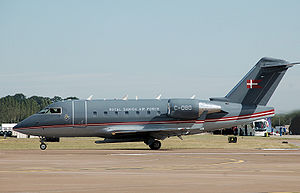
Eskadrille 721
Eskadrille 721 er den eskadrille i Flyvevåbnet der tager sig af lufttransport for alle dele af den danske stat og kongehus samt NATO, FN, Røde Kors og Folkekirkens Nødhjælp.